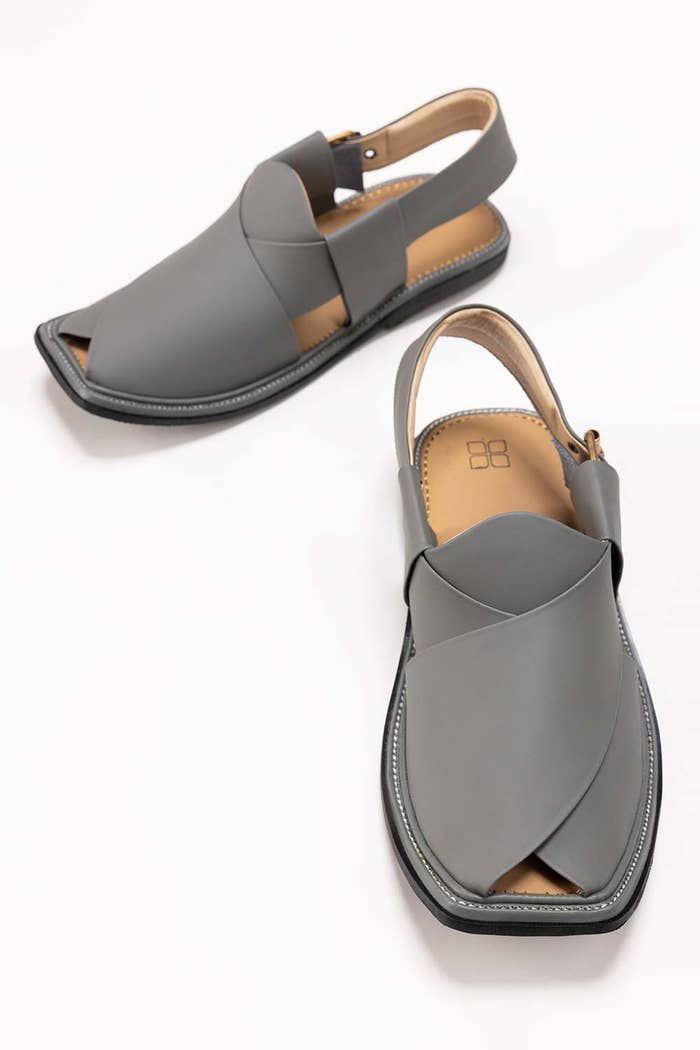
grey leather khan sandal